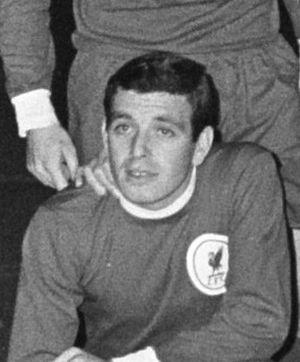
Ian Robert Callaghan est un footballeur anglais né le 10 avril 1942 à Liverpool. Il jouait au poste de milieu de terrain.
Liverpool est un club de football anglais fondé le 13 aout 1892 et installé dans la ville de Liverpool, dans le nord-ouest de l'Angleterre. Il évolue à Anfield depuis sa création. Ses joueurs s'entraînent à Melwood et sont surnommés les Reds. L'emblème du club est le Liver bird ; son hymne et sa devise, You'll Never Walk Alone, est devenu un chant mondialement connu.